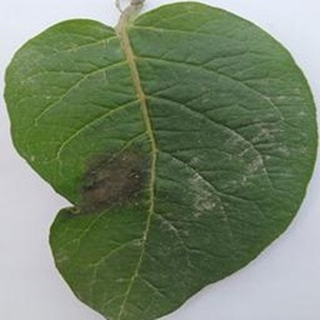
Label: potato_late_blight